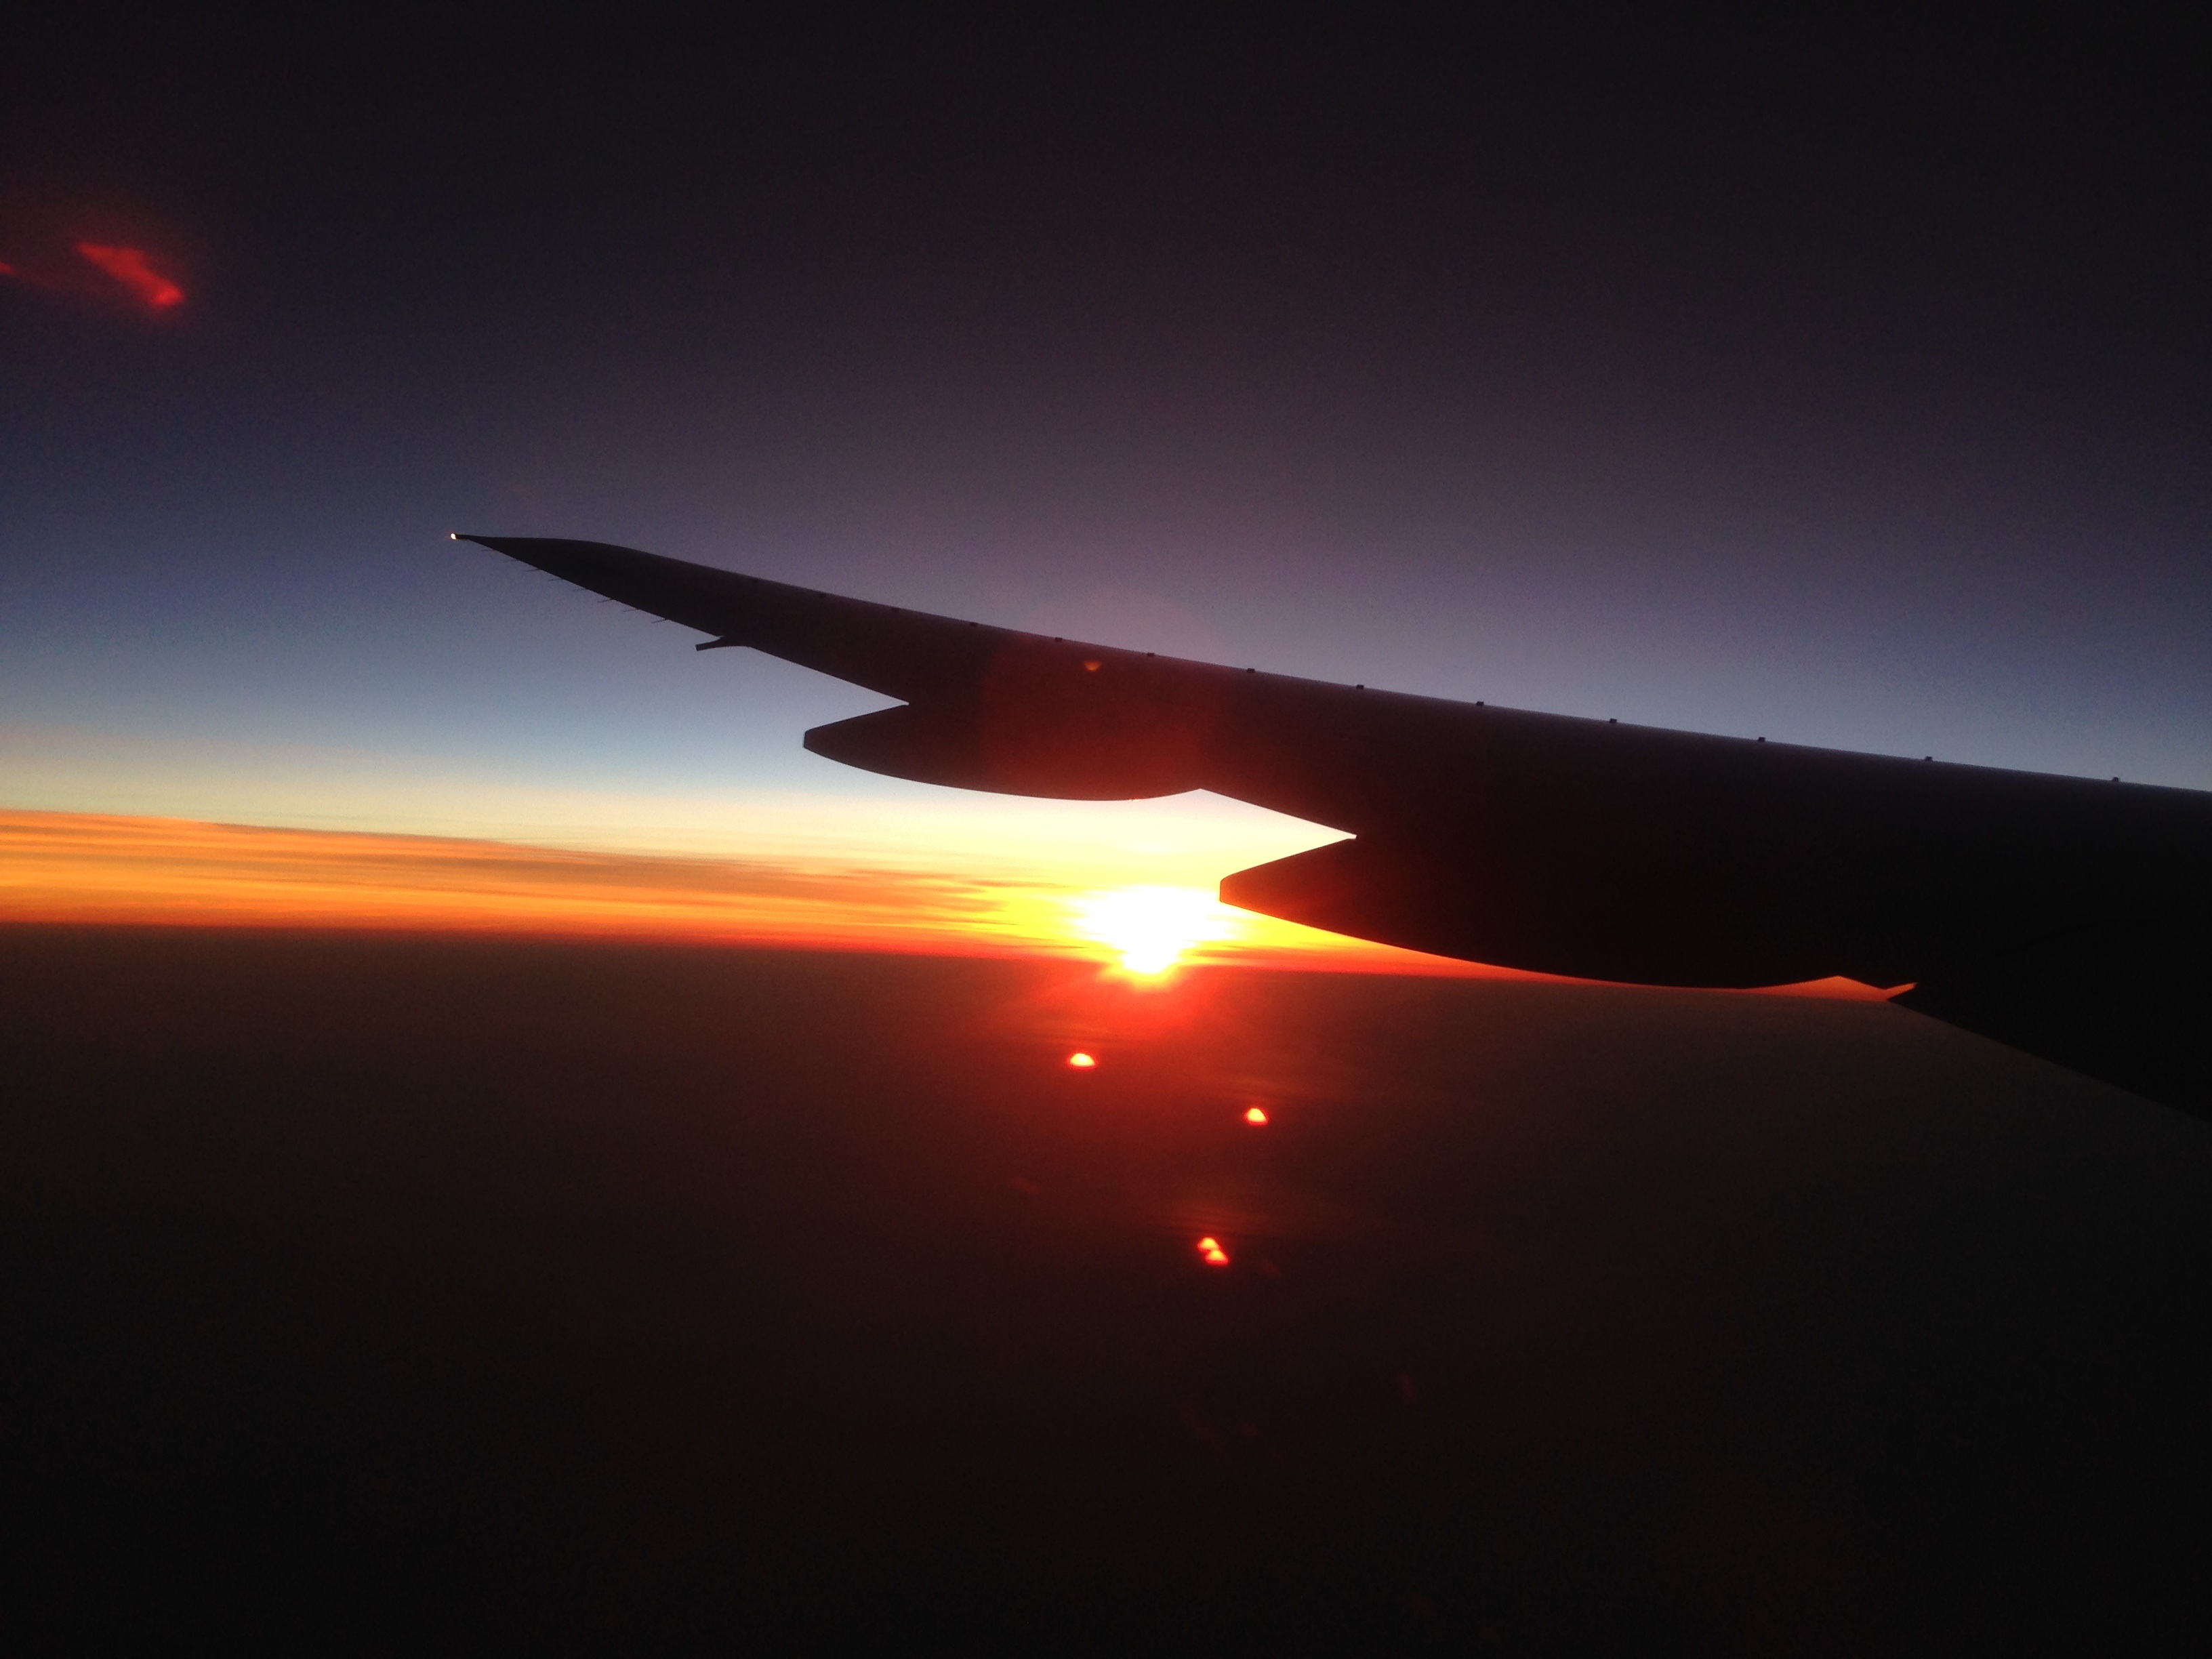
horizon, wing, sunrise, sunset, night, dawn, atmosphere, airplane, aircraft, dusk, flight, atmosphere of earth